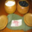
Label: bowl